Forbes Burnham

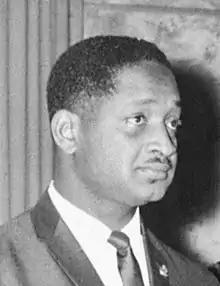
Burnham in 1966

Linden Forbes Sampson Burnham (20 February 1923 – 6 August 1985) was a Guyanese politician and the leader of the Co-operative Republic of Guyana from 1964 until his death in 1985. He served as Premier of British Guiana from 1964 to 1966, Prime Minister of Guyana from 1964 to 1980 and then as the first executive president of Guyana (2nd president overall) from 1980 to 1985. He is often regarded as a strongman who embraced his own version of socialism.